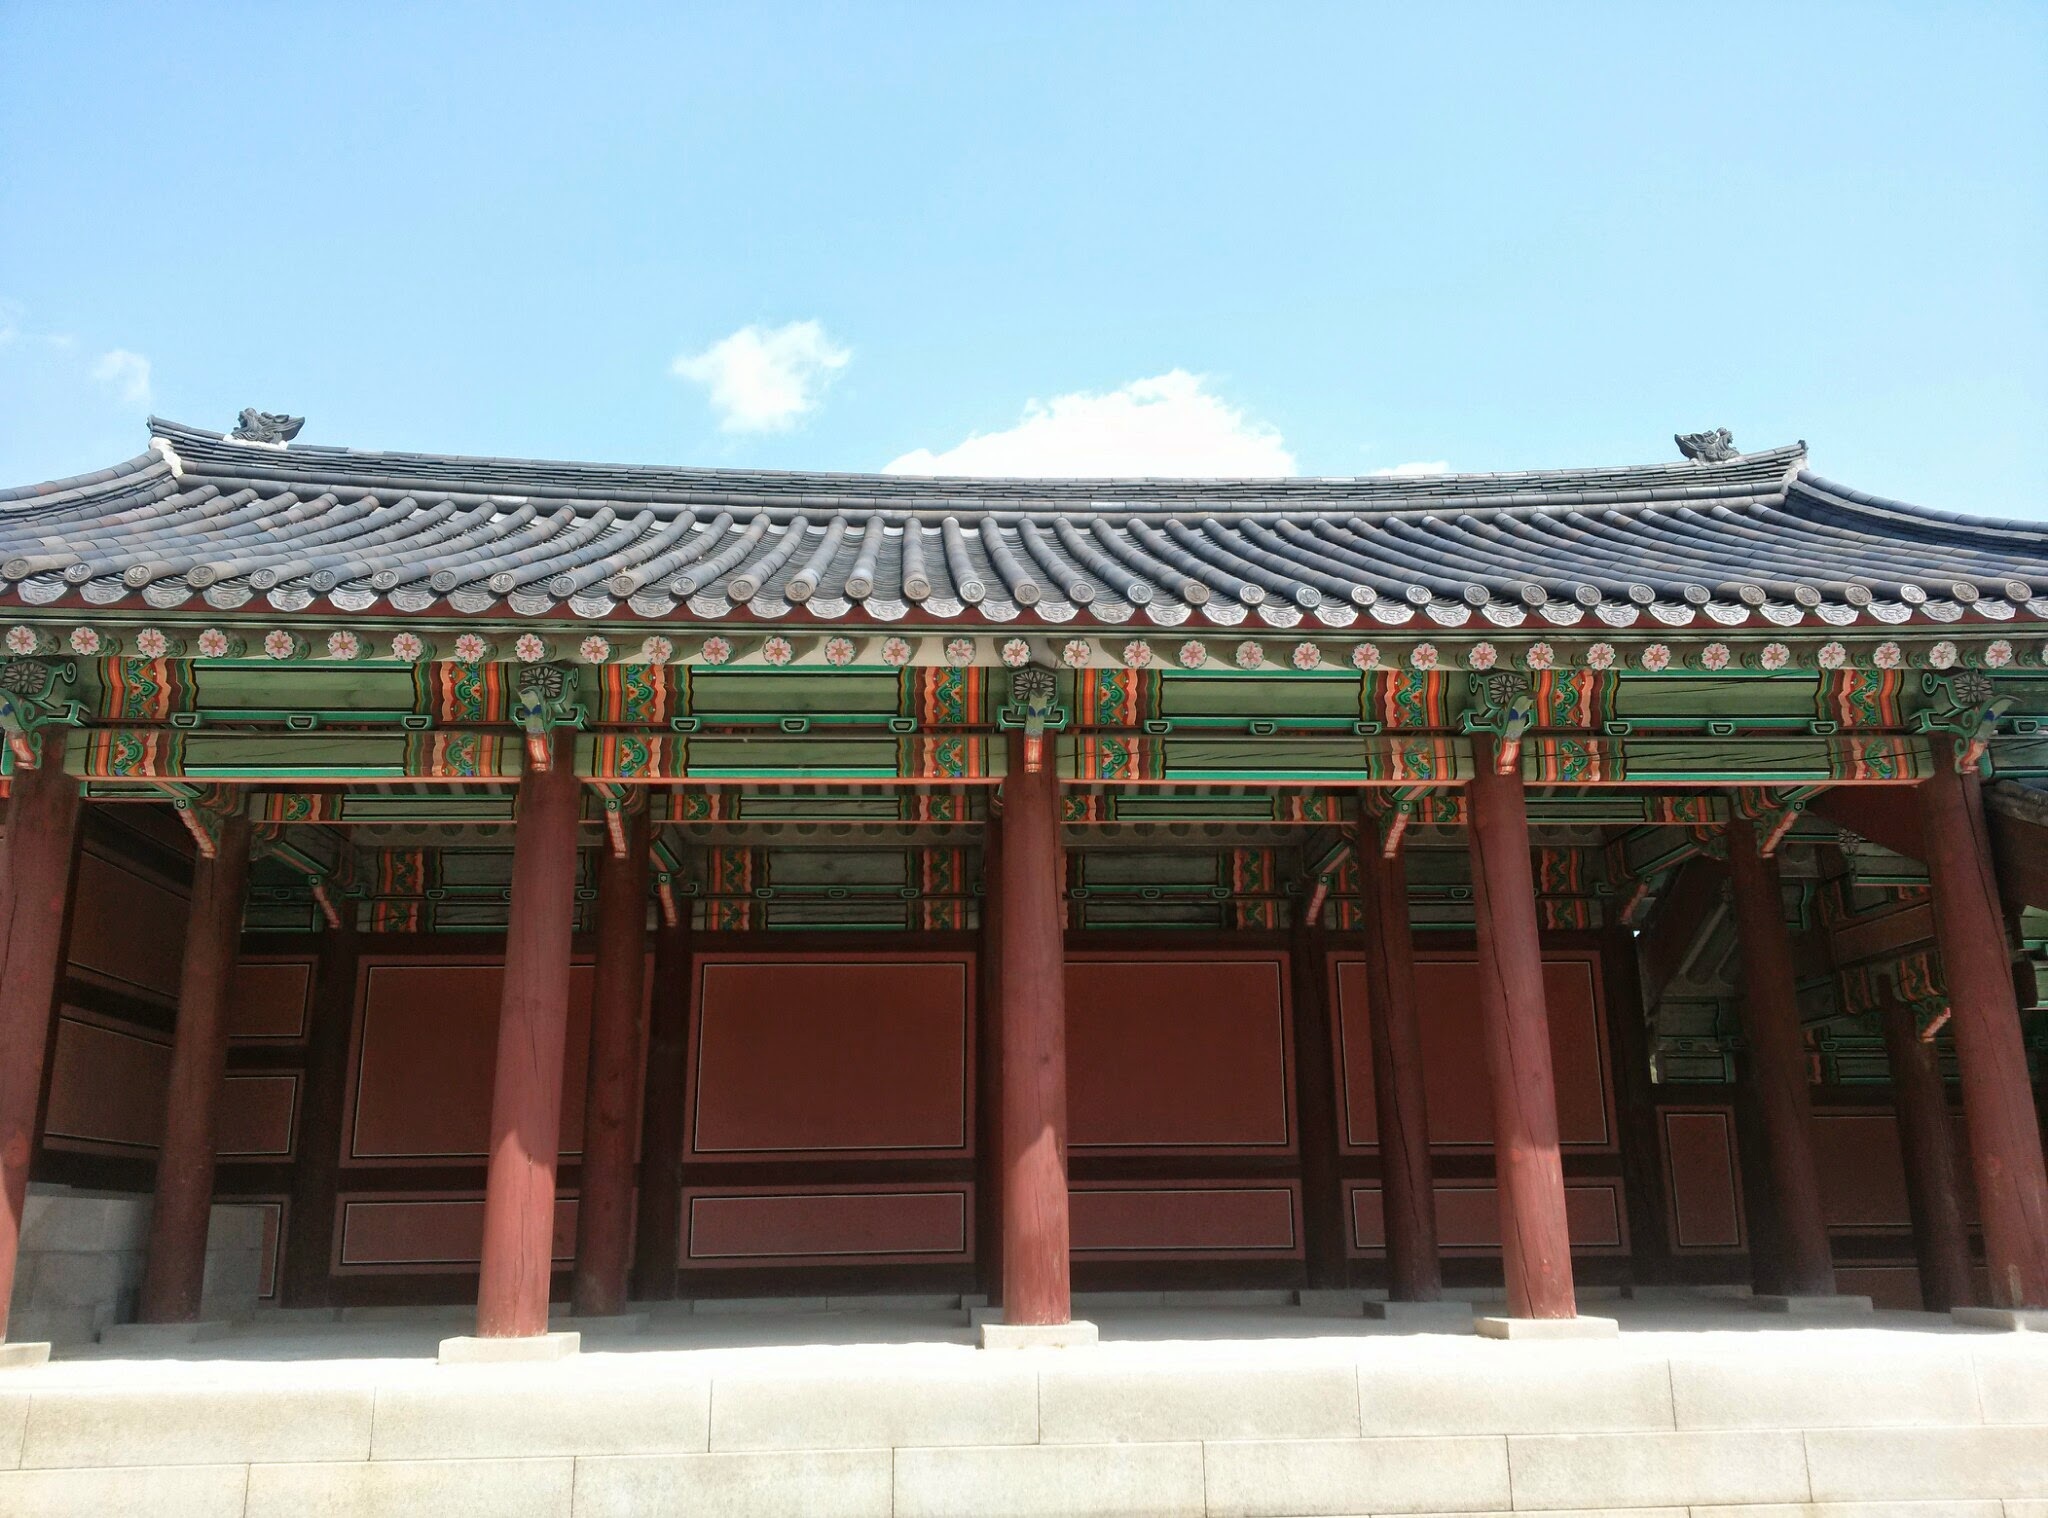
structure, roof, building, palace, facade, temple, shrine, chinese architecture, seoul, forbidden city, virtue kotobuki shrine, shinto shrine, outdoor structure